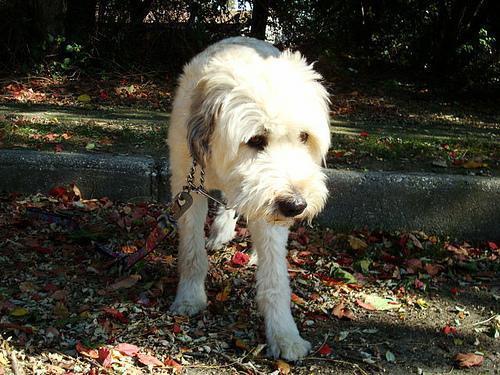
wheaten terrier